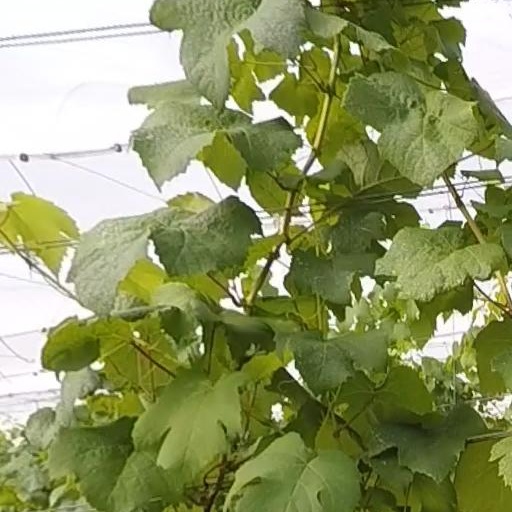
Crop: grape